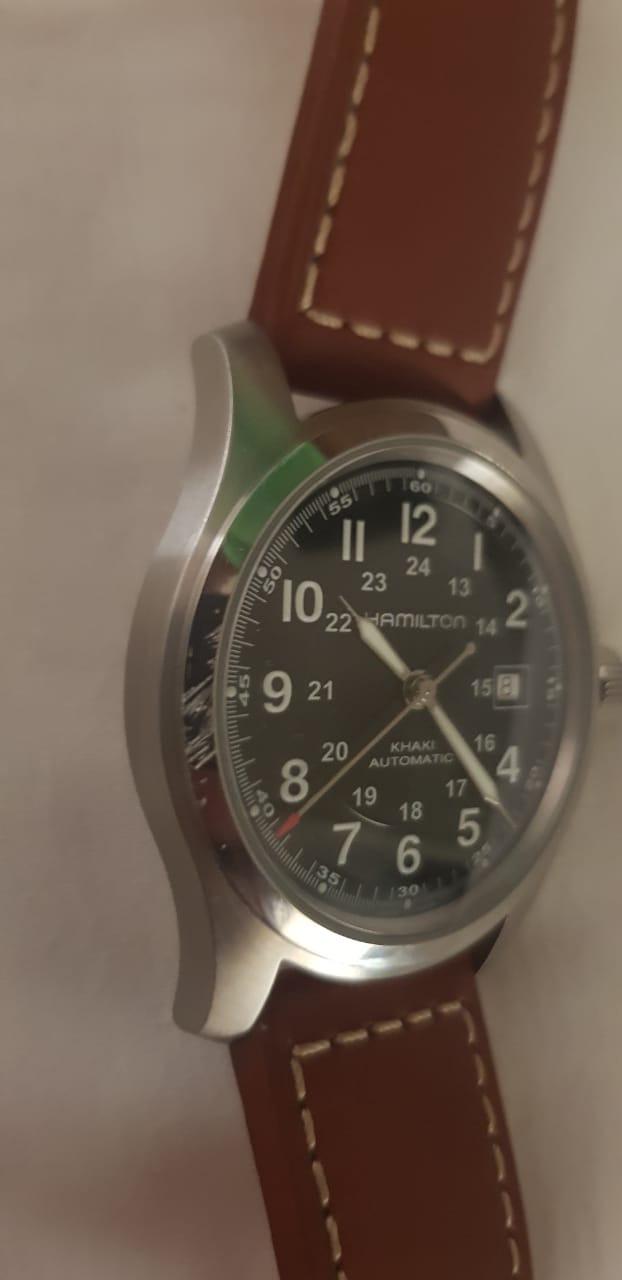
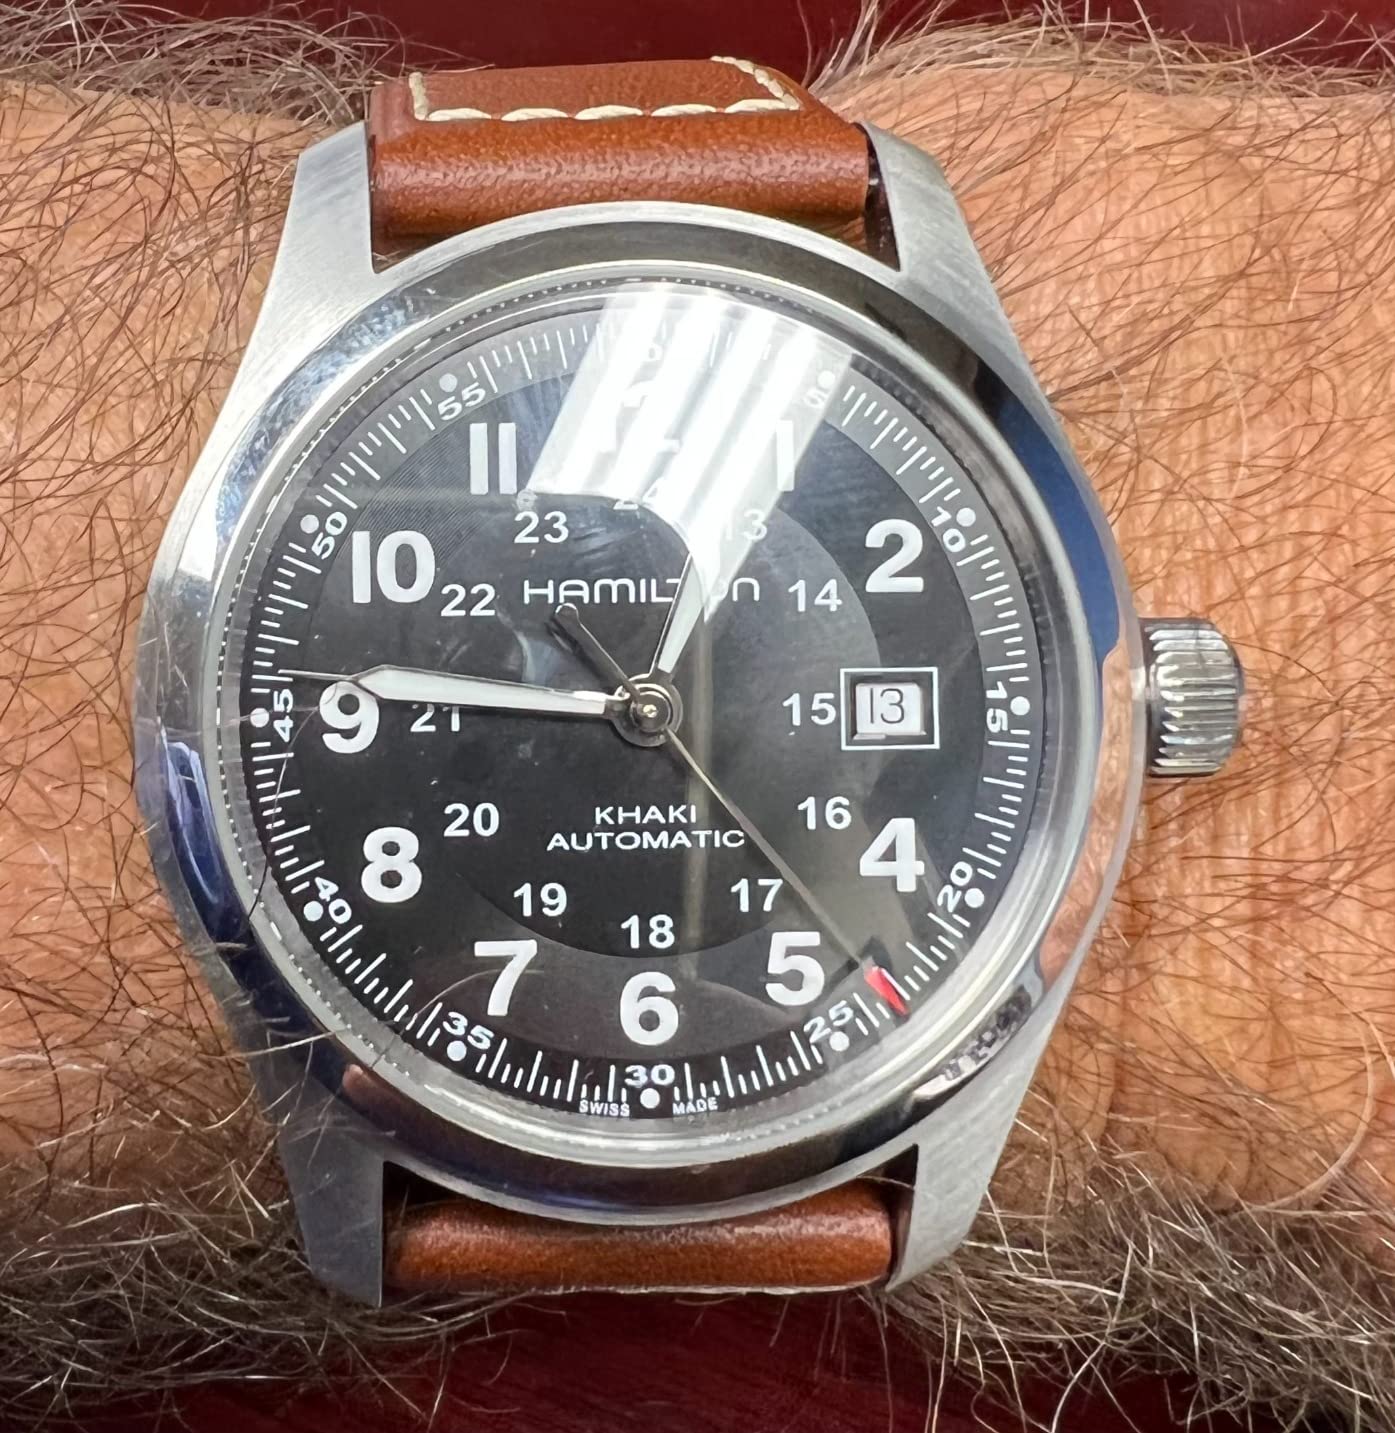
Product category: accessories_watch
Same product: yes